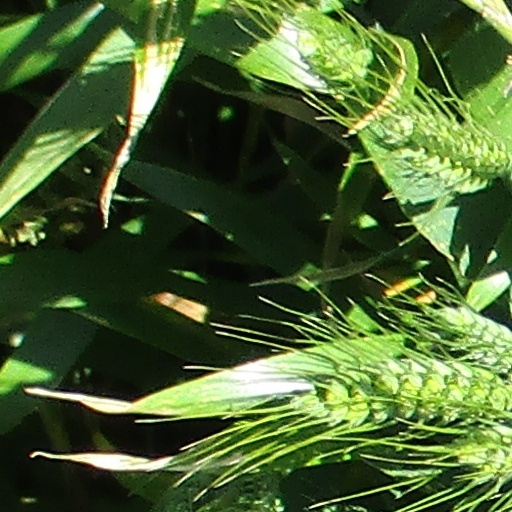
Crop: wheat